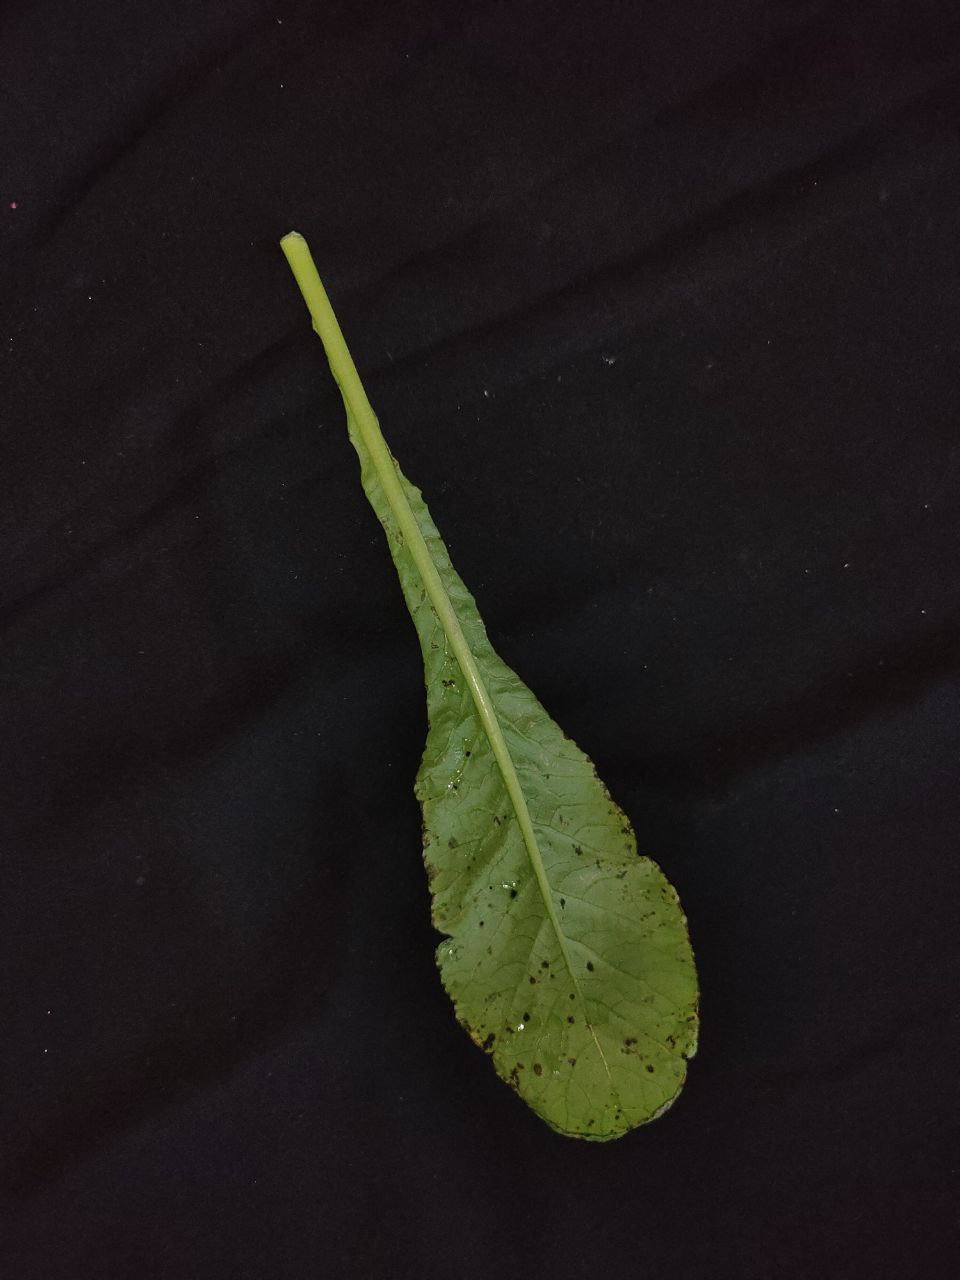
Label: Black leaf spot